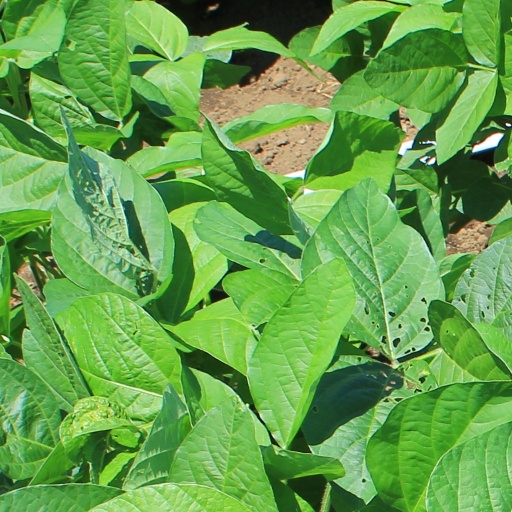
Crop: soybean